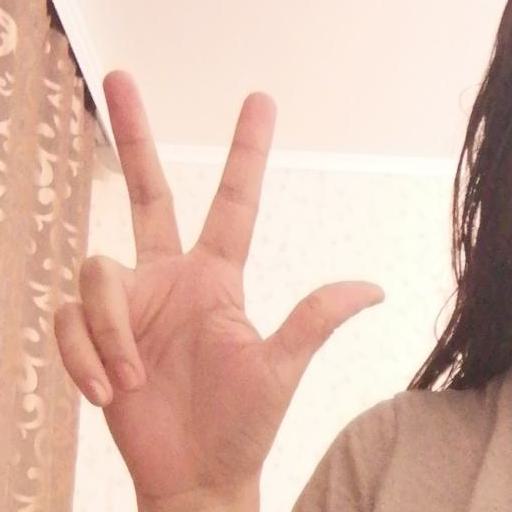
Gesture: three2